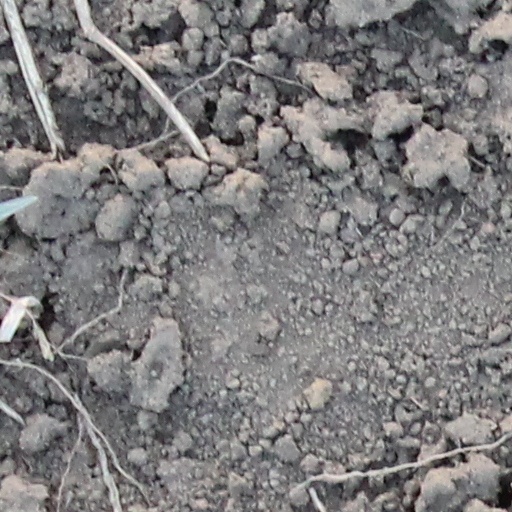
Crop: wheat